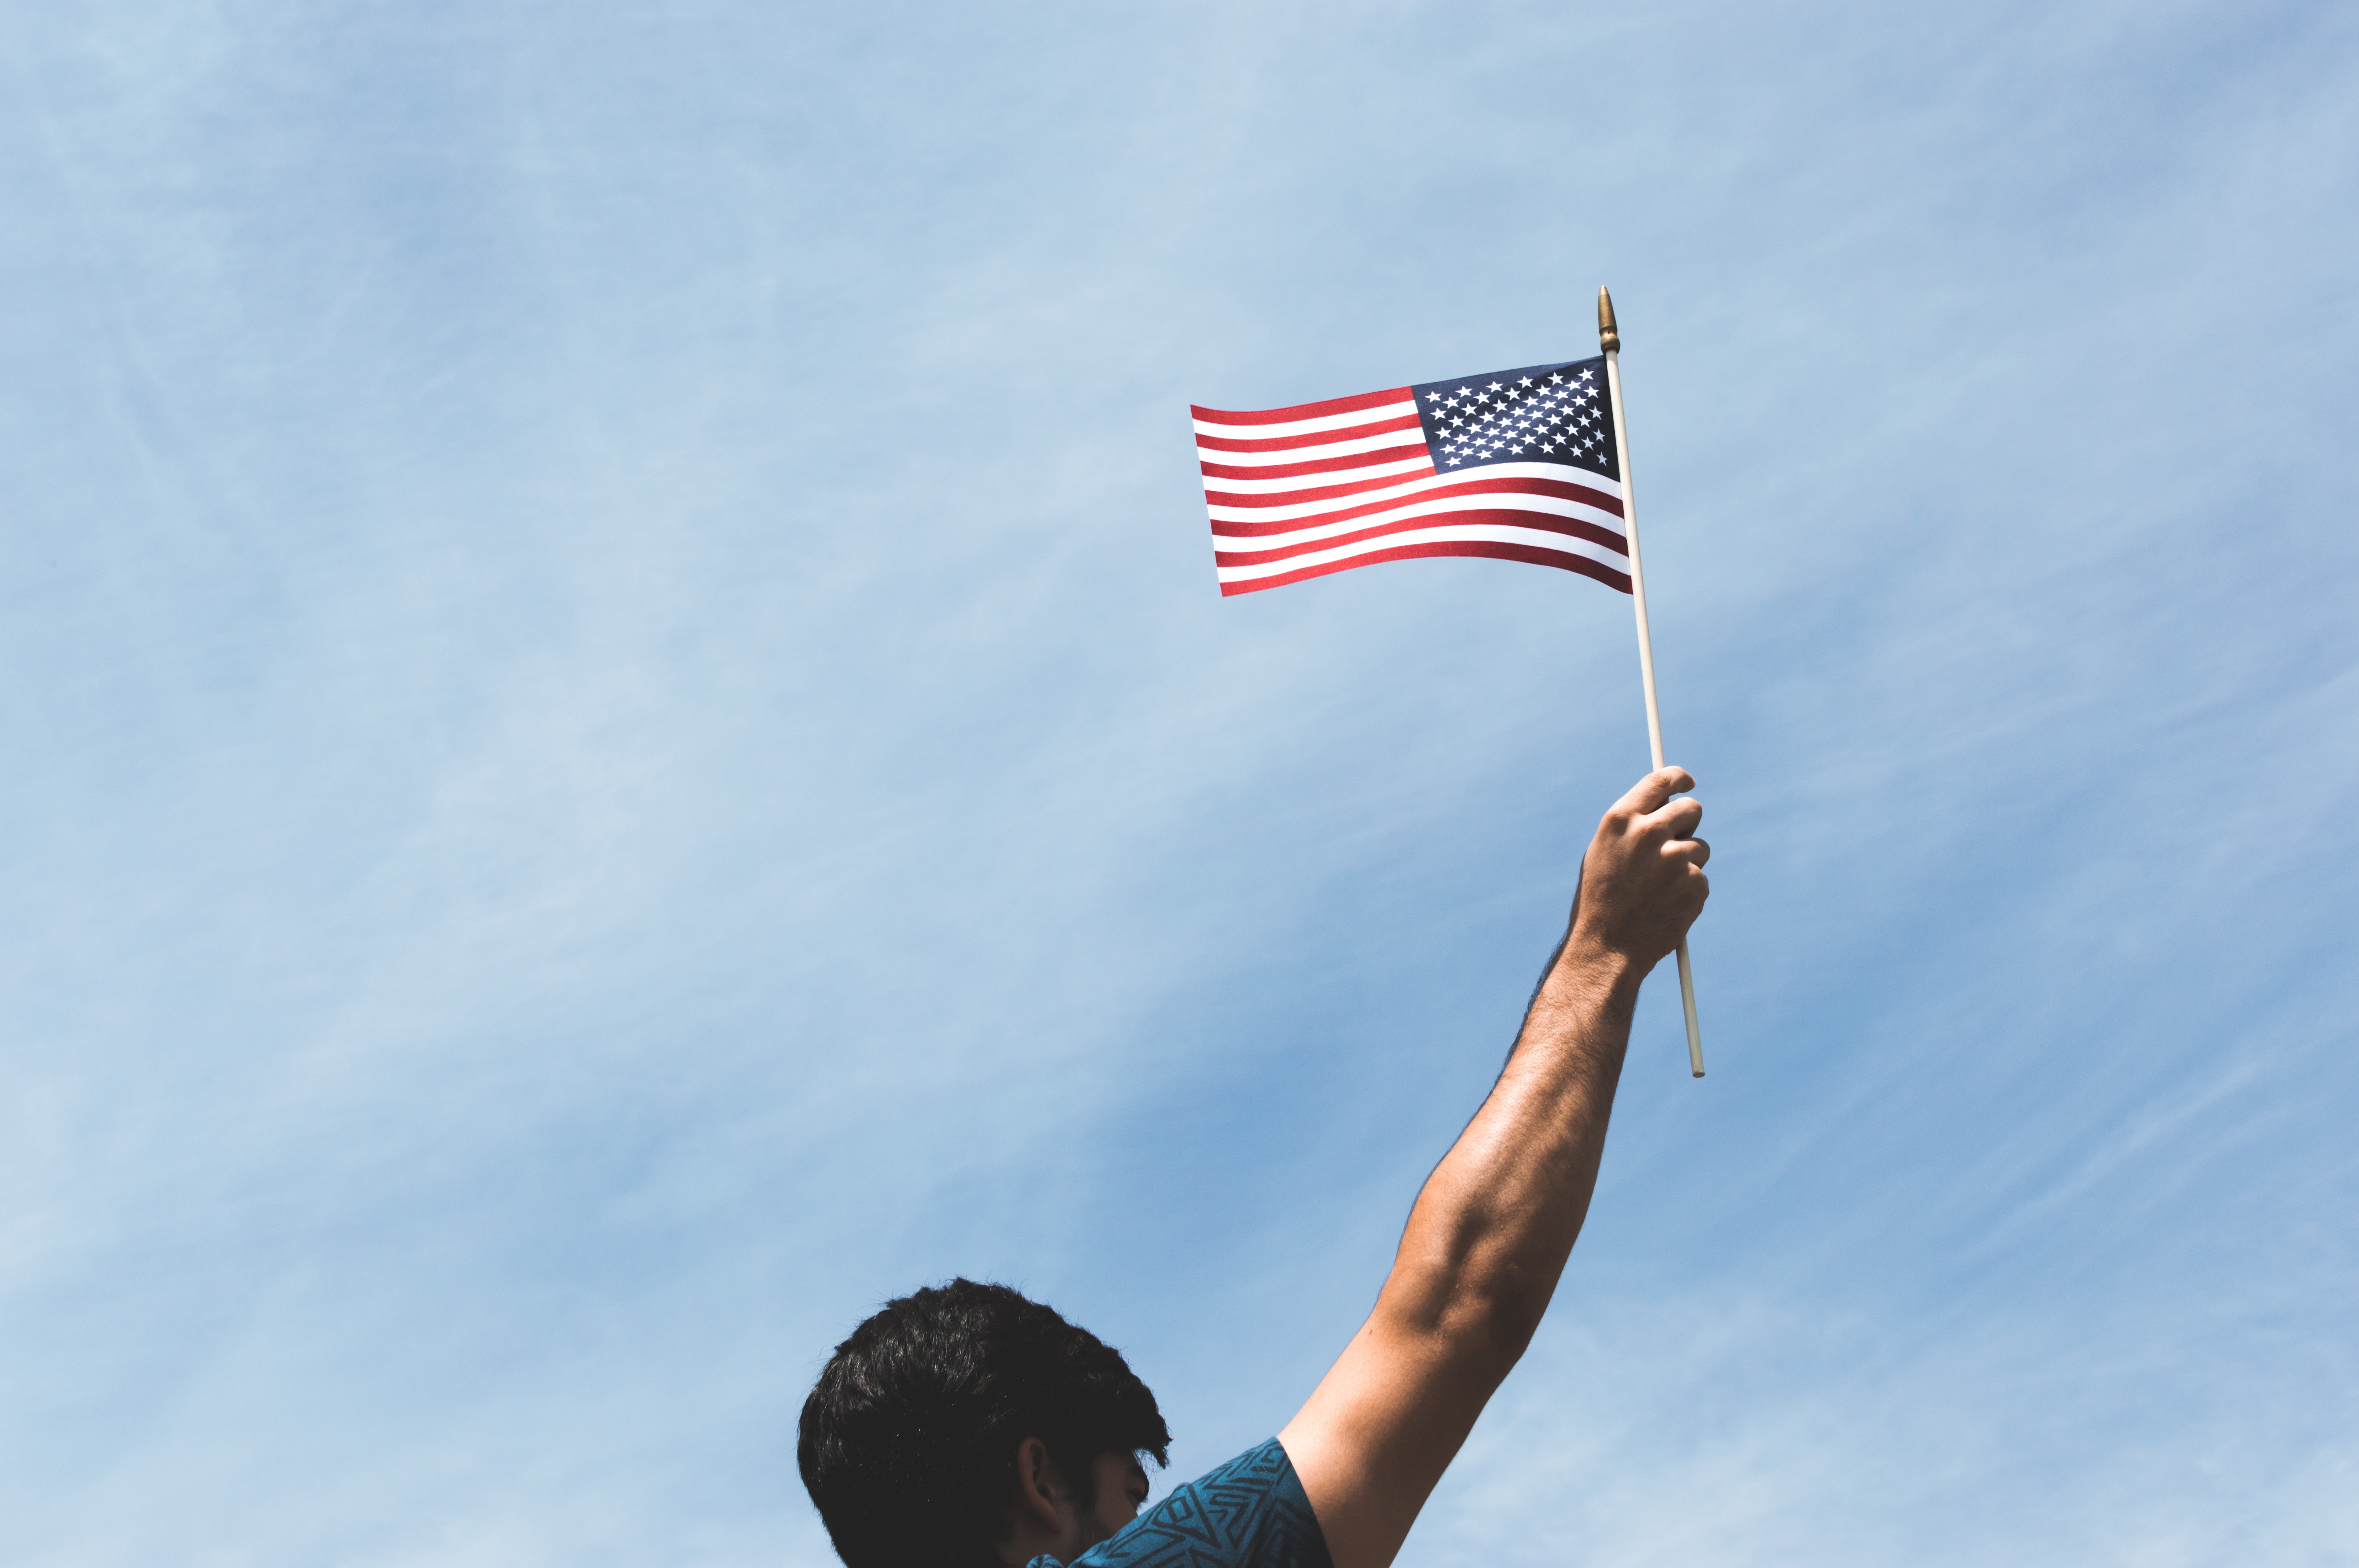
sky, wind, flag, blue, flag of the united states, atmosphere of earth